Punjabi culture

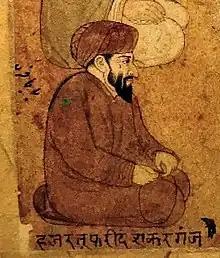
Baba Farid, considered the first major Punjabi poet.

Usually displayed less conspicuously, there were also wall painting depicting sexual or erotic themes. It was a common practice to decorate the walls of Islamic and Hindu palaces with erotic scenes. The Sikh royalty and nobality during the reign of the Sikh Empire had their residences embellished with these erotic wall paintings. General Paolo Avitabile had his private residence quarters decorated with figures of scantily clad dancing girls and Indic deities in the act of making love. At the "Rani Mahal" of erstwhile Nabha State, there are wall paintings of couples having sex in various positions, settings, and emotions based upon the "Koka Shastra" treatise. However, it is important to note that these erotic-based murals were limited mostly to the areas frequented by the upper-classes of the Punjabi society at the time.